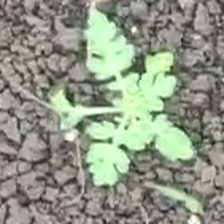
Weed species: Gajar_gavat_(Parthenium hysterophorus)